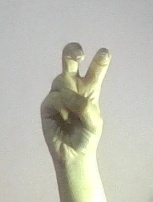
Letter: toot